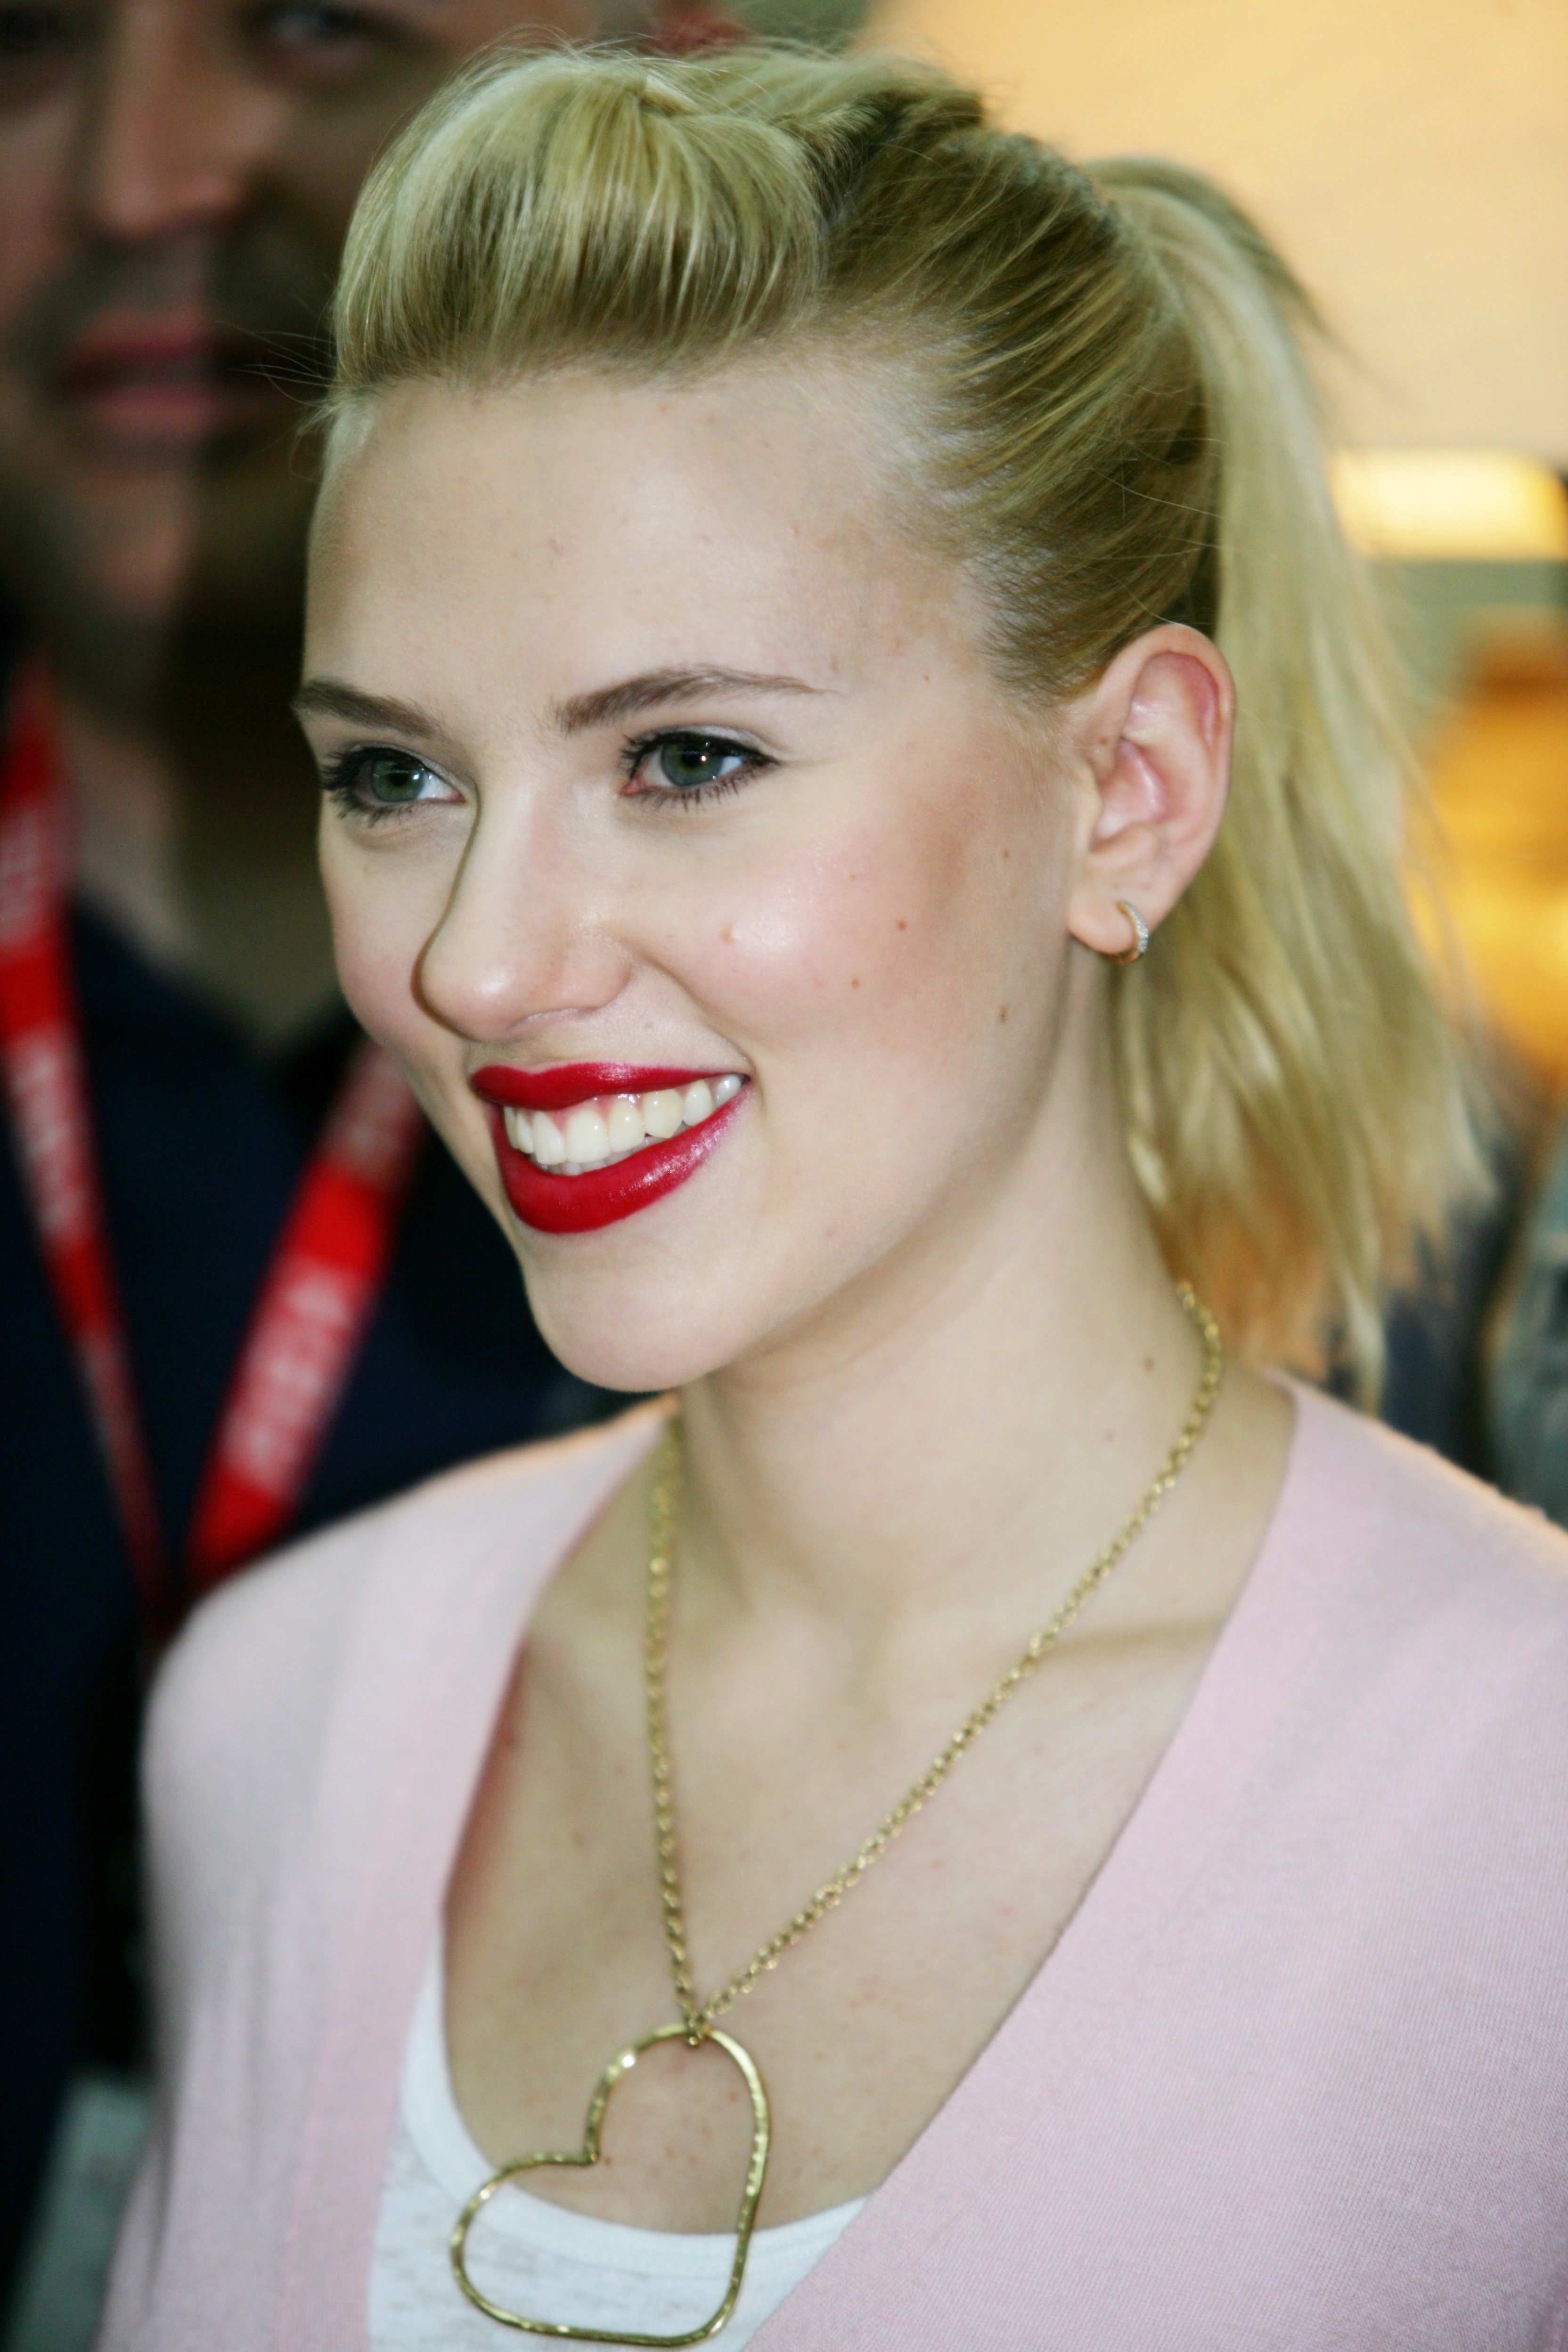
hair, female, hollywood, singer, portrait, model, spring, red, fashion, lip, hairstyle, long hair, face, nose, american, beauty, blond, organ, attractive, entertainment, celebrity, actress, scarlet johansson